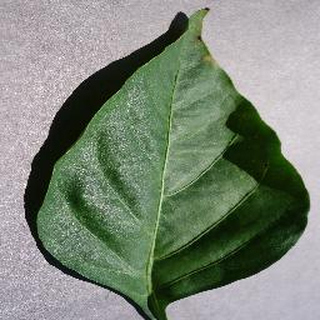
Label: healthy_bell_pepper